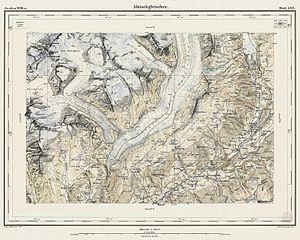
Le lac de Märjelen est un lac de Suisse.
La carte Siegfried est un atlas de la Suisse réalisé entre 1870 et 1926 sous la direction d'Hermann Siegfried du Bureau topographique fédéral. La mise en œuvre de cet atlas fut facilitée par les travaux effectués pour la carte Dufour. La carte Siegfried offrait une plus grande précision que la carte Dufour grâce à une échelle de 1:25 000 pour le plateau suisse, les Préalpes, le Jura et le Sud du Tessin, et de 1:50 000 pour les Alpes.